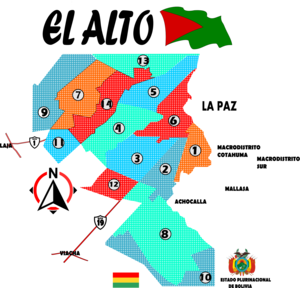
El Alto est la troisième ville la plus peuplée de Bolivie située dans le prolongement de la capitale La Paz dans le département de La Paz et la province de Pedro Domingo Murillo.